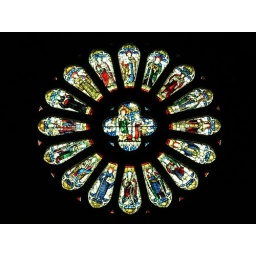
The stained glass window in the Newcastle Church of England building